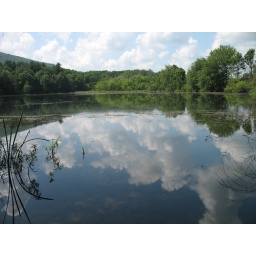
sky in water